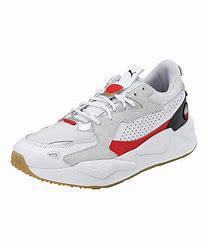
Brand: Puma
Model: Rs Z